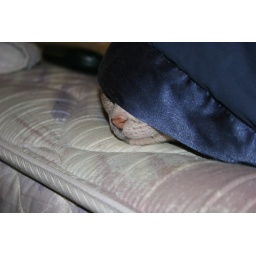
My cat loves sleeping under the blanket whether the sheets are being changed or not.